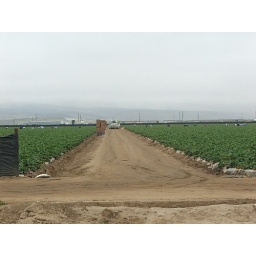
Just across the street from the fancy houses in Santa Maria.